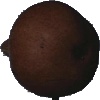
Label: Pear Kaiser 1